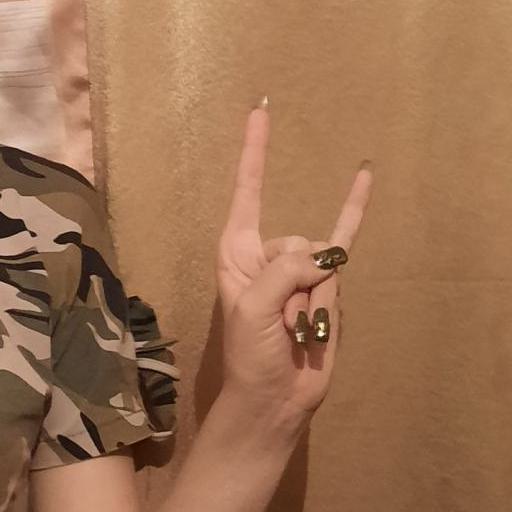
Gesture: rock